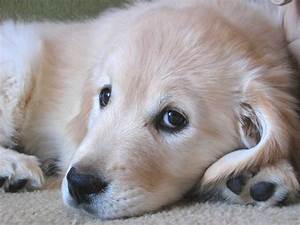
Label: cane